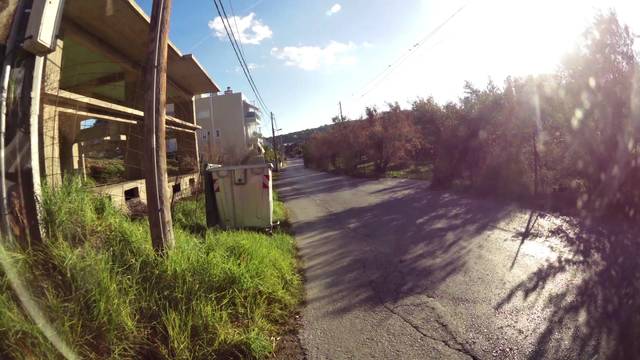
Region: Greece
Coordinates: 38.025, 23.997